Kelheim

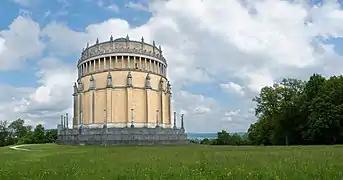
The Hall of Liberation

Kelheim is the site of a large Iron Age oppidum from the La Tène period, which has been tentatively identified with the Celtic city of Alcimoennis mentioned by Ptolemy in his "Geography". The ramparts of the fort cross the promontory between the rivers Altmühl and Danube. There is an inner defensive line enclosing 60 ha near the confluence, then a long outer rampart enclosing an enormous area of 630 ha. A small promontory fort on the other bank of the Danube has a series of short linear ramparts protecting a settlement in the bend of a meander. This is aligned with the end of the outer rampart on the far bank, dominating traffic on the river. Kelheim has given its name to the "pfostenschlitzmauer" style of rampart construction characterized by vertical wooden posts set into the stone facing.